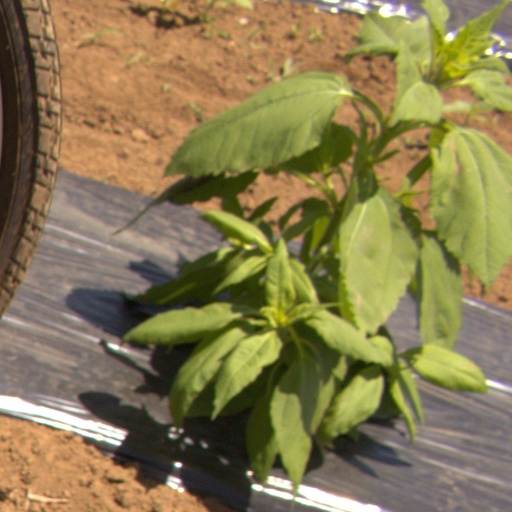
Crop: Jerusalem artichoke